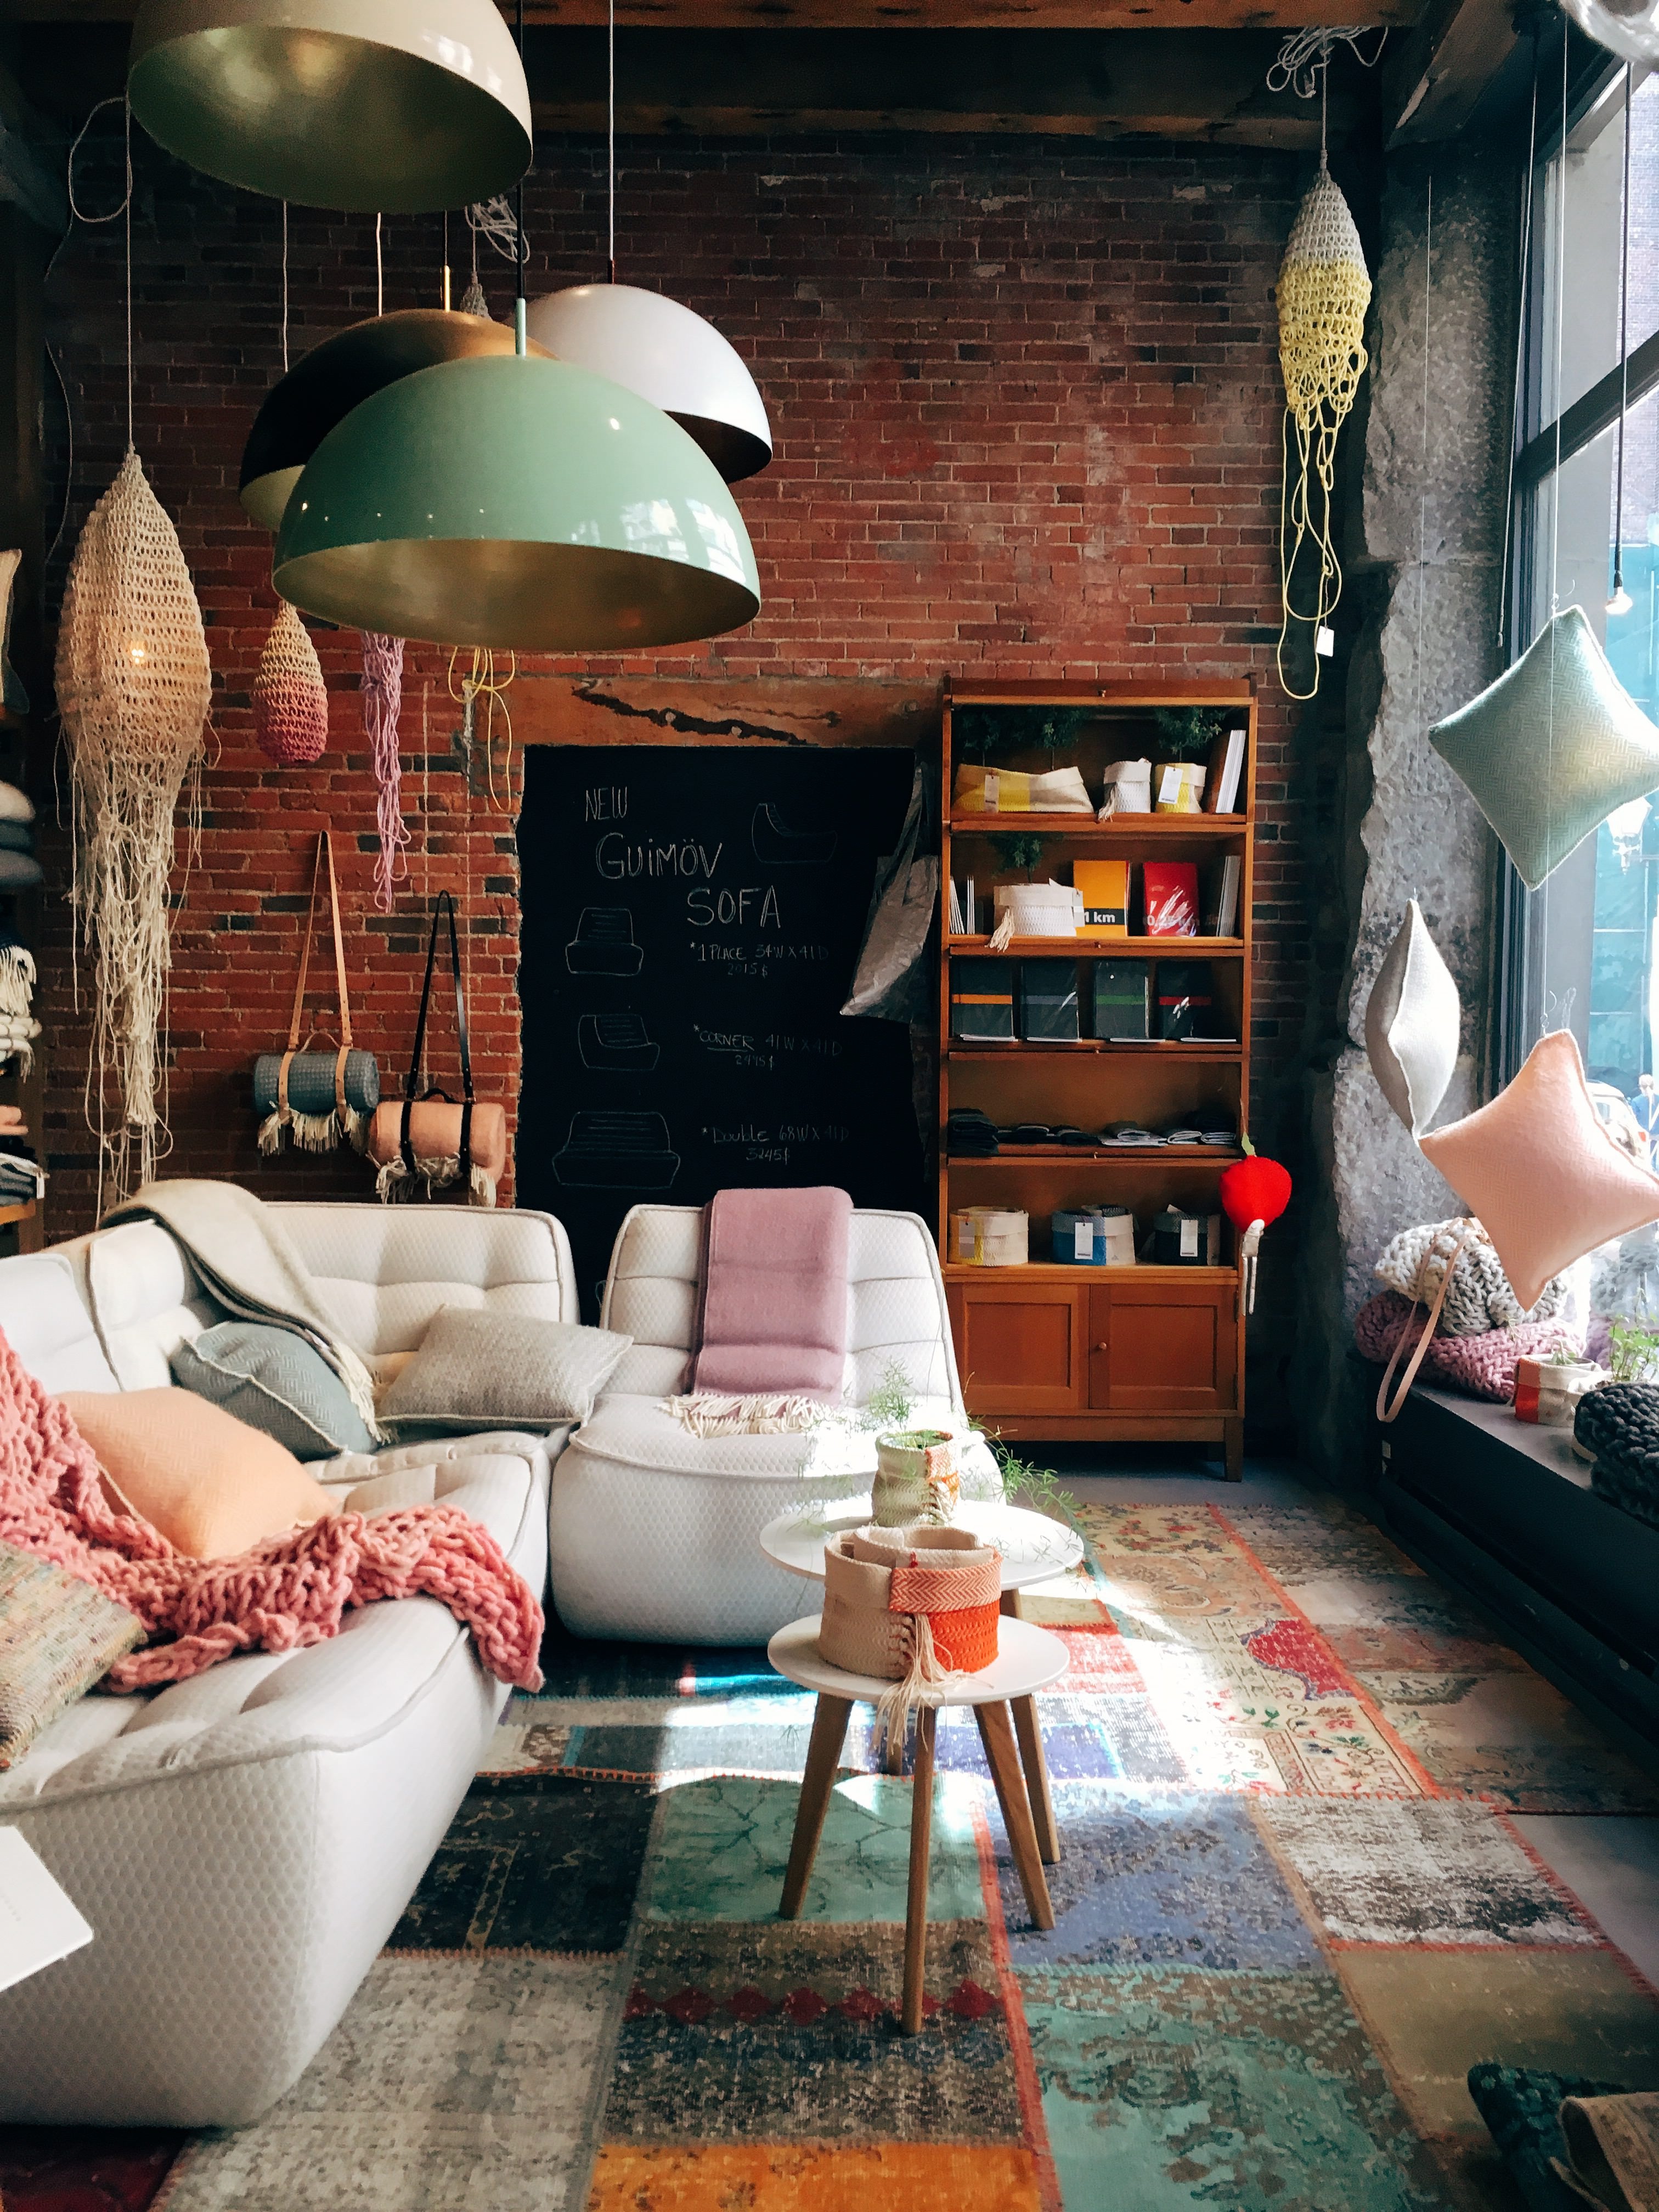
table, house, chair, seat, window, home, wall, decoration, color, rug, living room, furniture, room, sofa, brick wall, interior design, cabinet, indoors, pastel, design, lamps, window covering